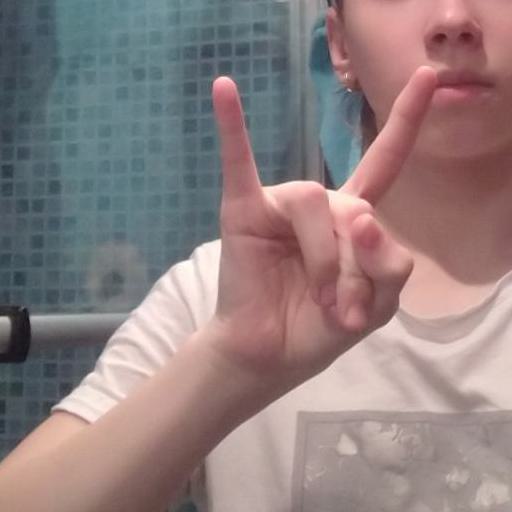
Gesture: rock